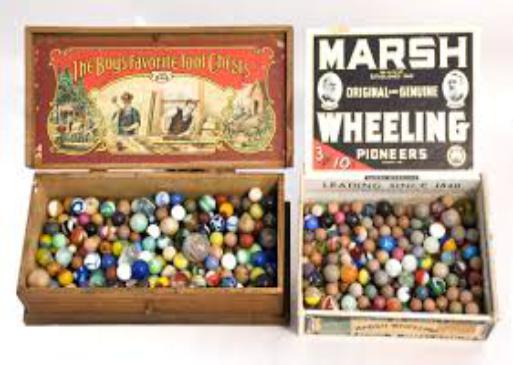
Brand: Marsh Wheeling
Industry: Necessities